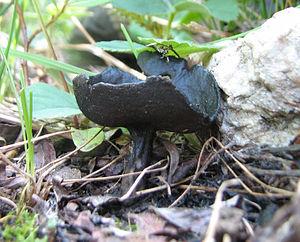
Chez les champignons basidiomycètes et ascomycètes, le chapeau, appelé aussi piléus, est la partie du sporophore qui renferme les organes de fructification. Il est composé de trois tissus : la cuticule, qui est une membrane de surface, l'hyménophore qui constitue la chair du champignon et l'hyménium qui produit les spores. Ce dernier peut être lisse, formé de plis, de lames, de tubes ou d'aiguillons.